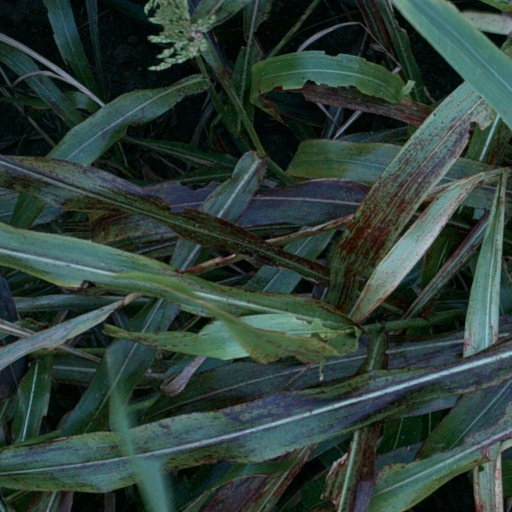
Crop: sorghum